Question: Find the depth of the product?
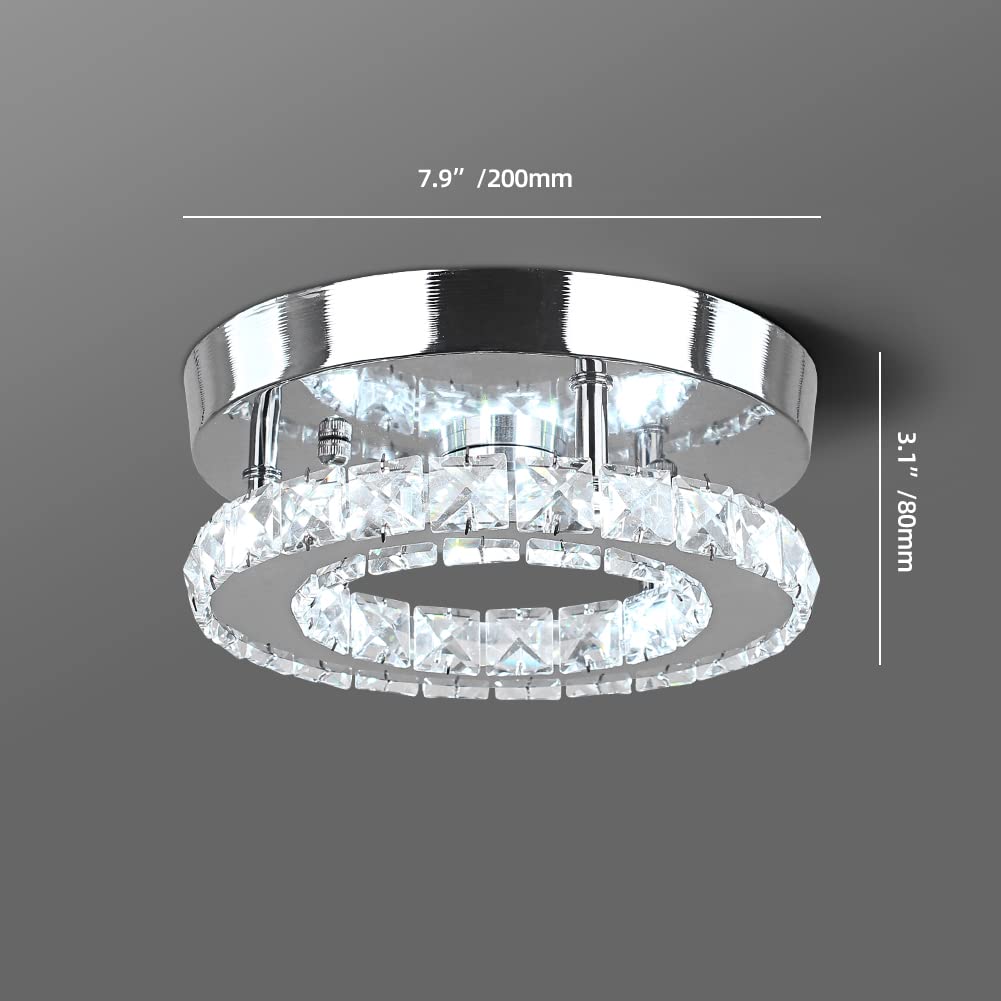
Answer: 7.9 inch